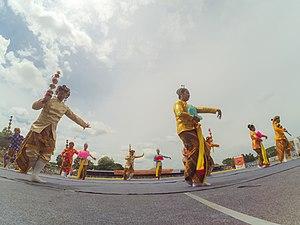
Le kabupaten de Kutai Kartanegara, en indonésien Kabupaten Kutai Kartanegara, est un kabupaten de la province indonésienne de Kalimantan oriental dans l'île de Bornéo. Son chef-lieu est Tenggarong.